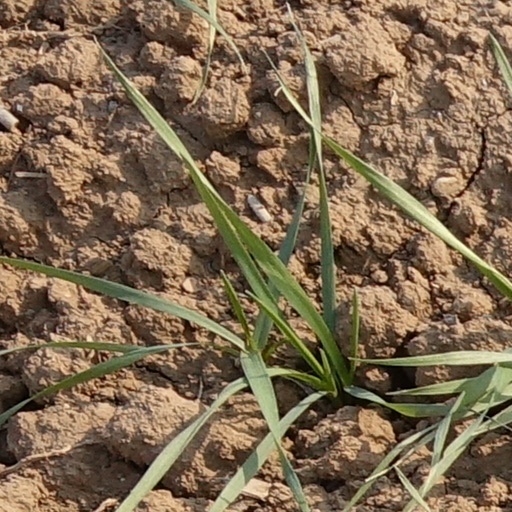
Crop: wheat